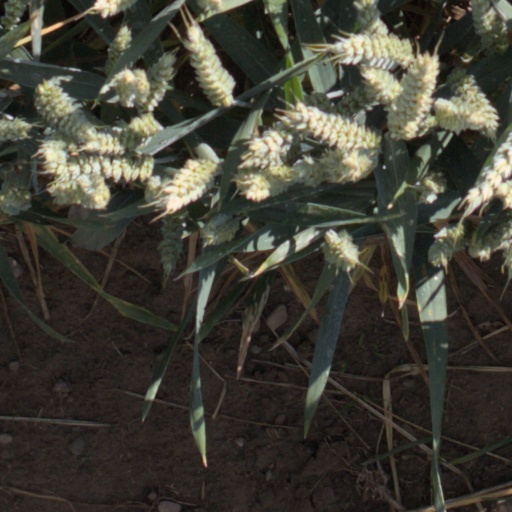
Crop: wheat